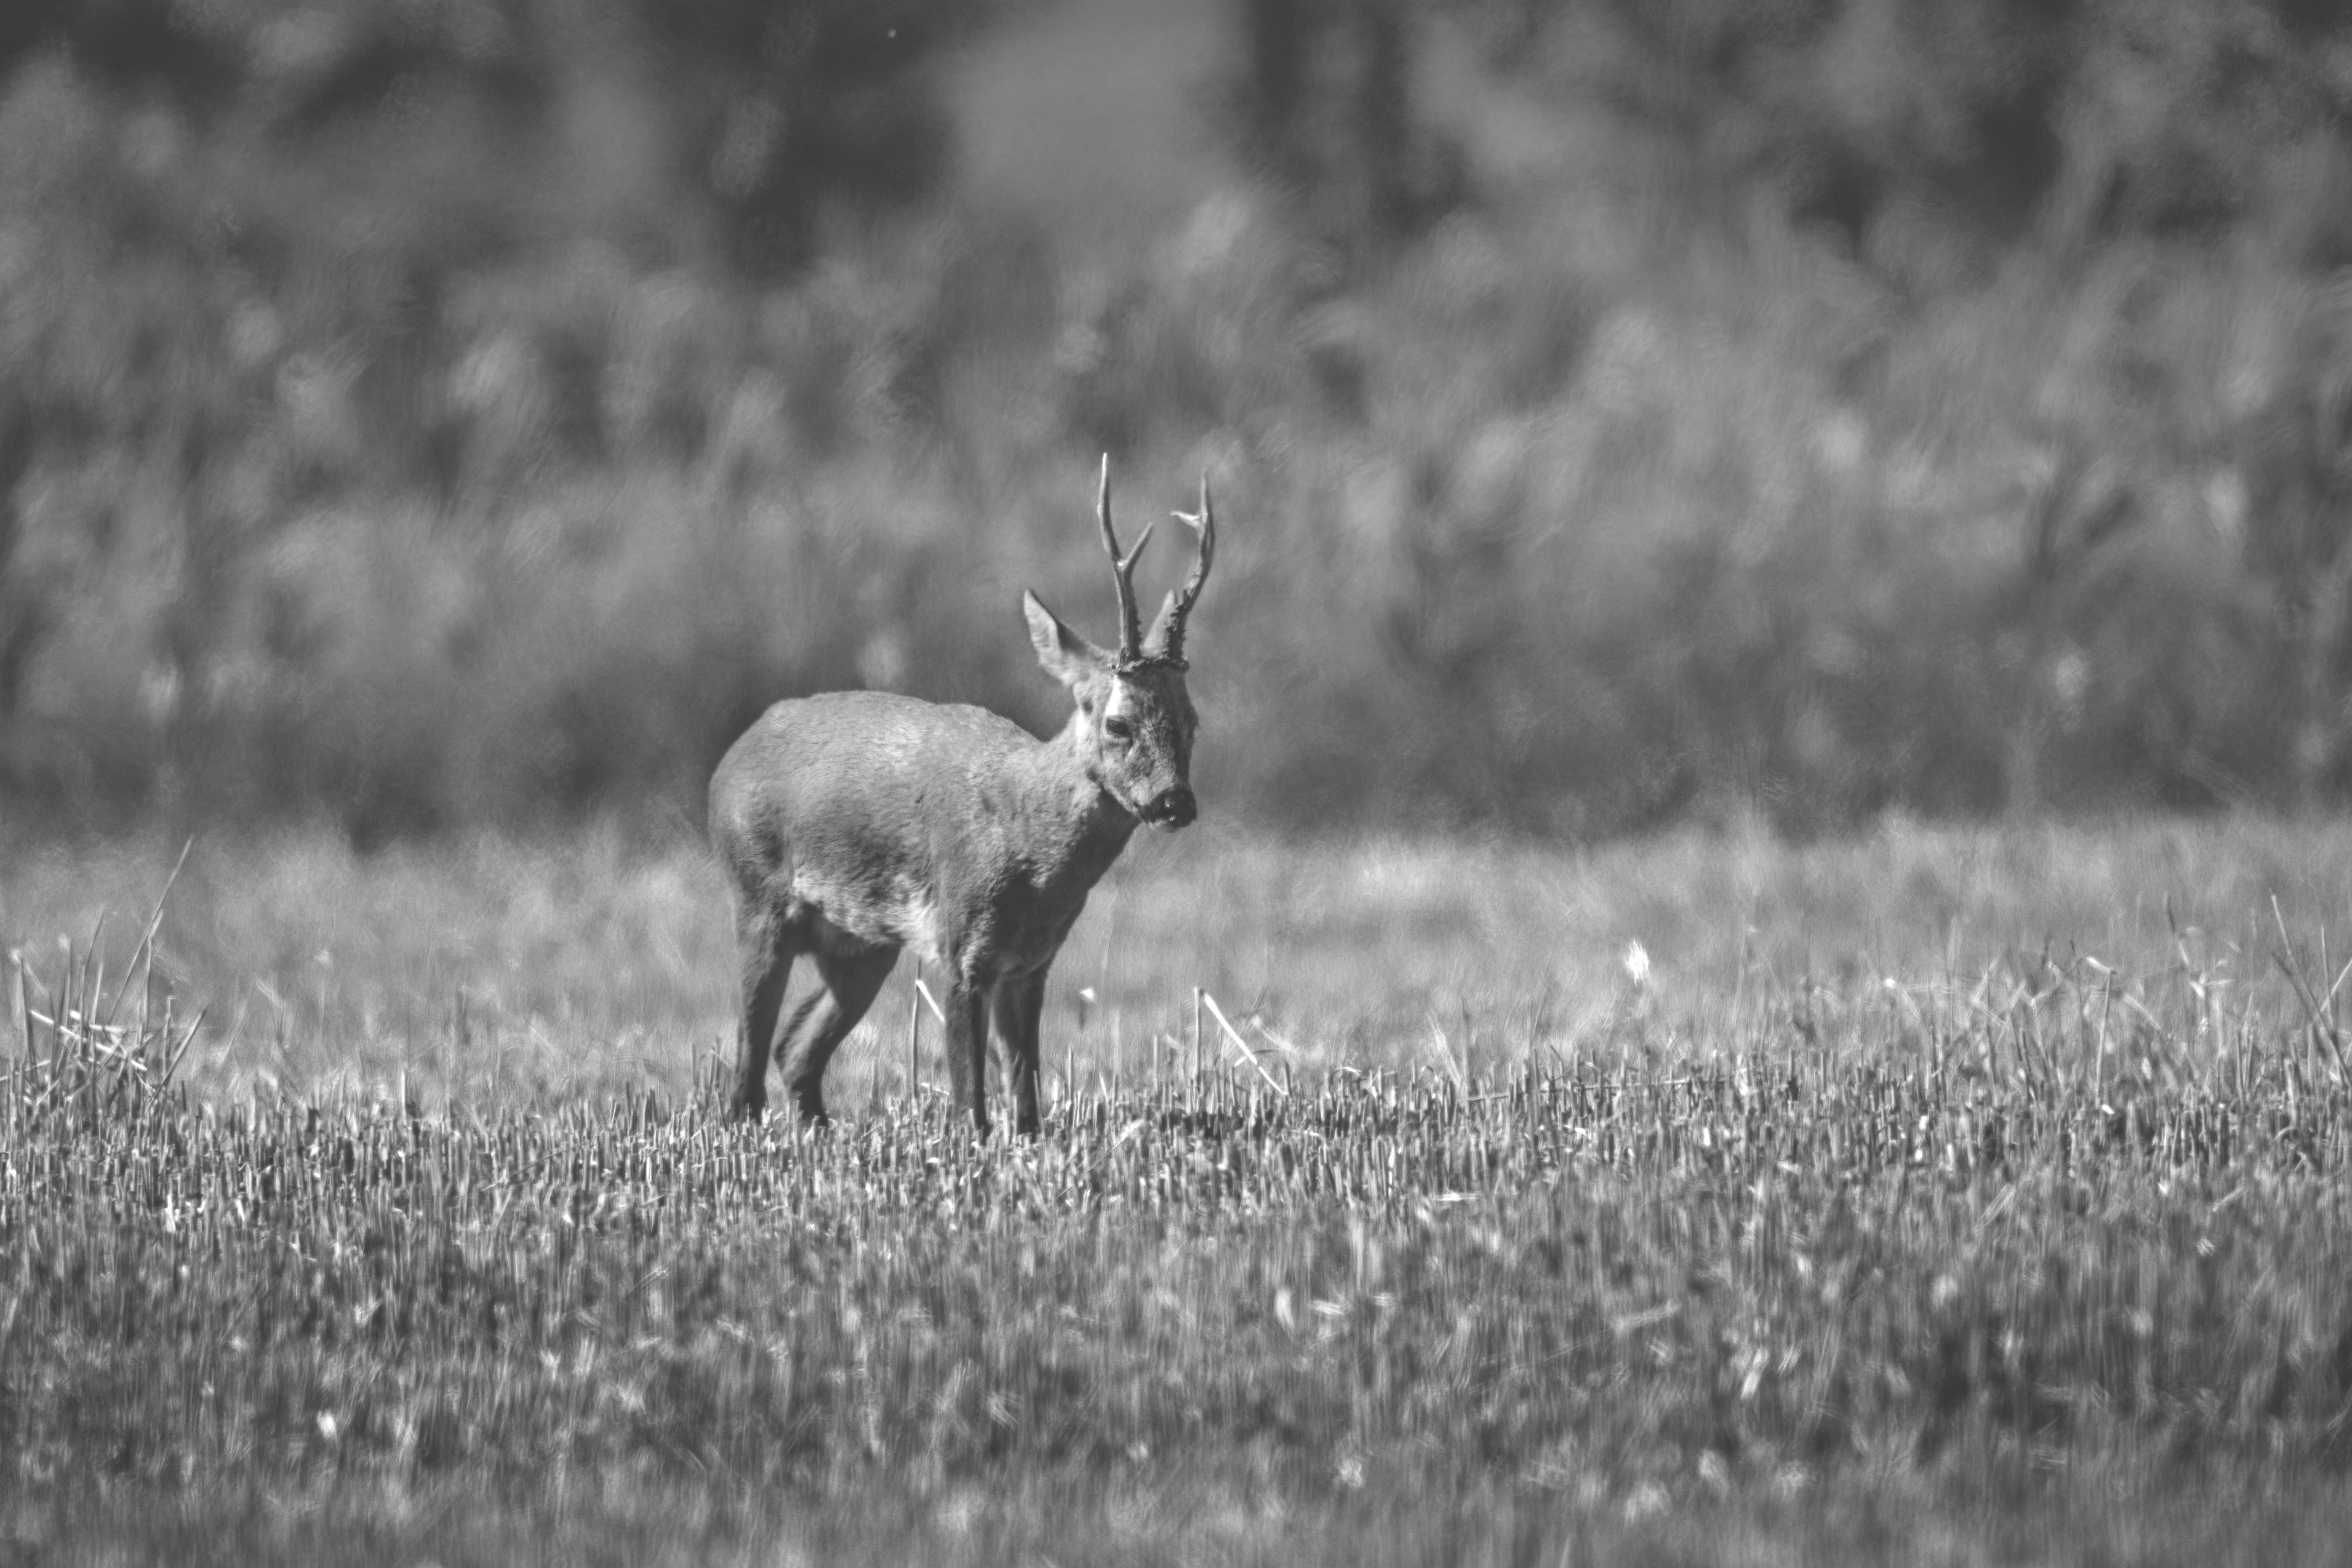
nature, forest, wildlife, wild, deer, mammal, animals, black, white, black and white, fauna, monochrome photography, grassland, wilderness, grass, photography, monochrome, antler, white tailed deer, antelope, stock photography, snout, prairie, tail, landscape